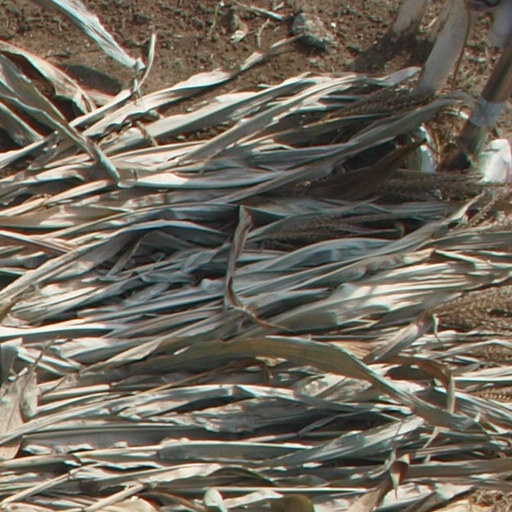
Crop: maize; corn